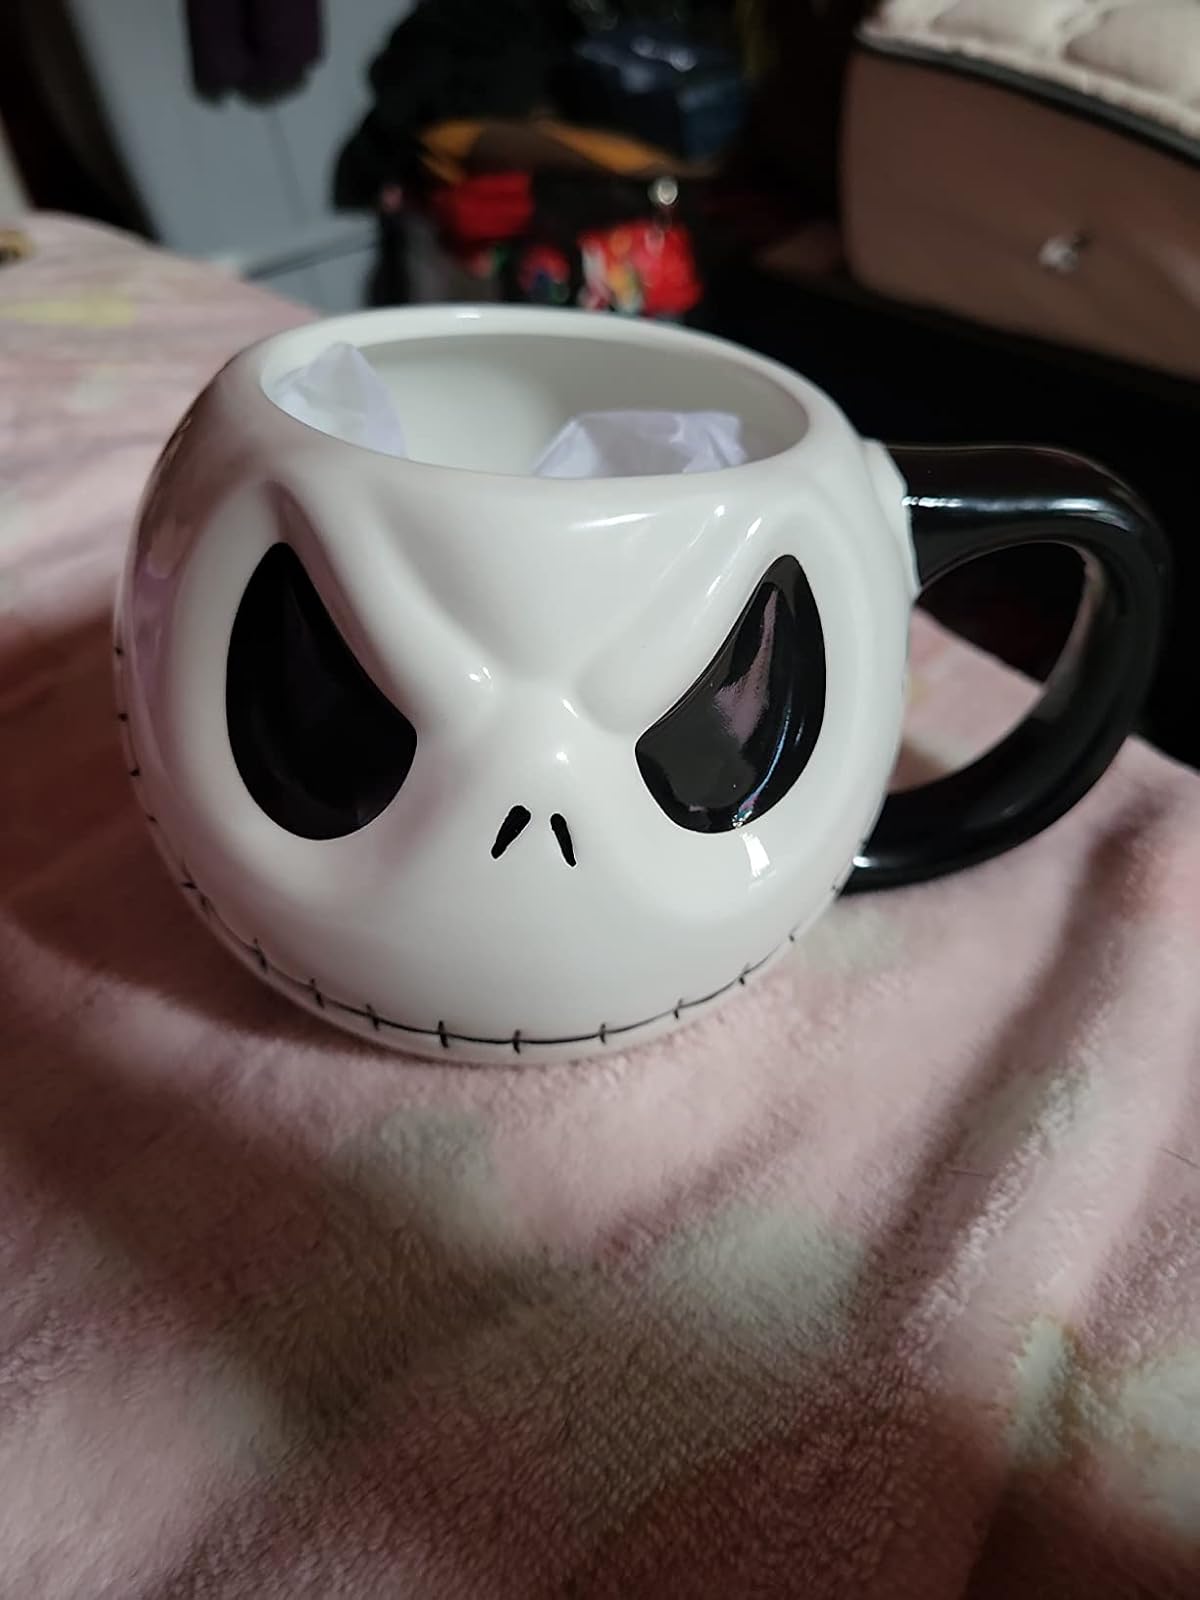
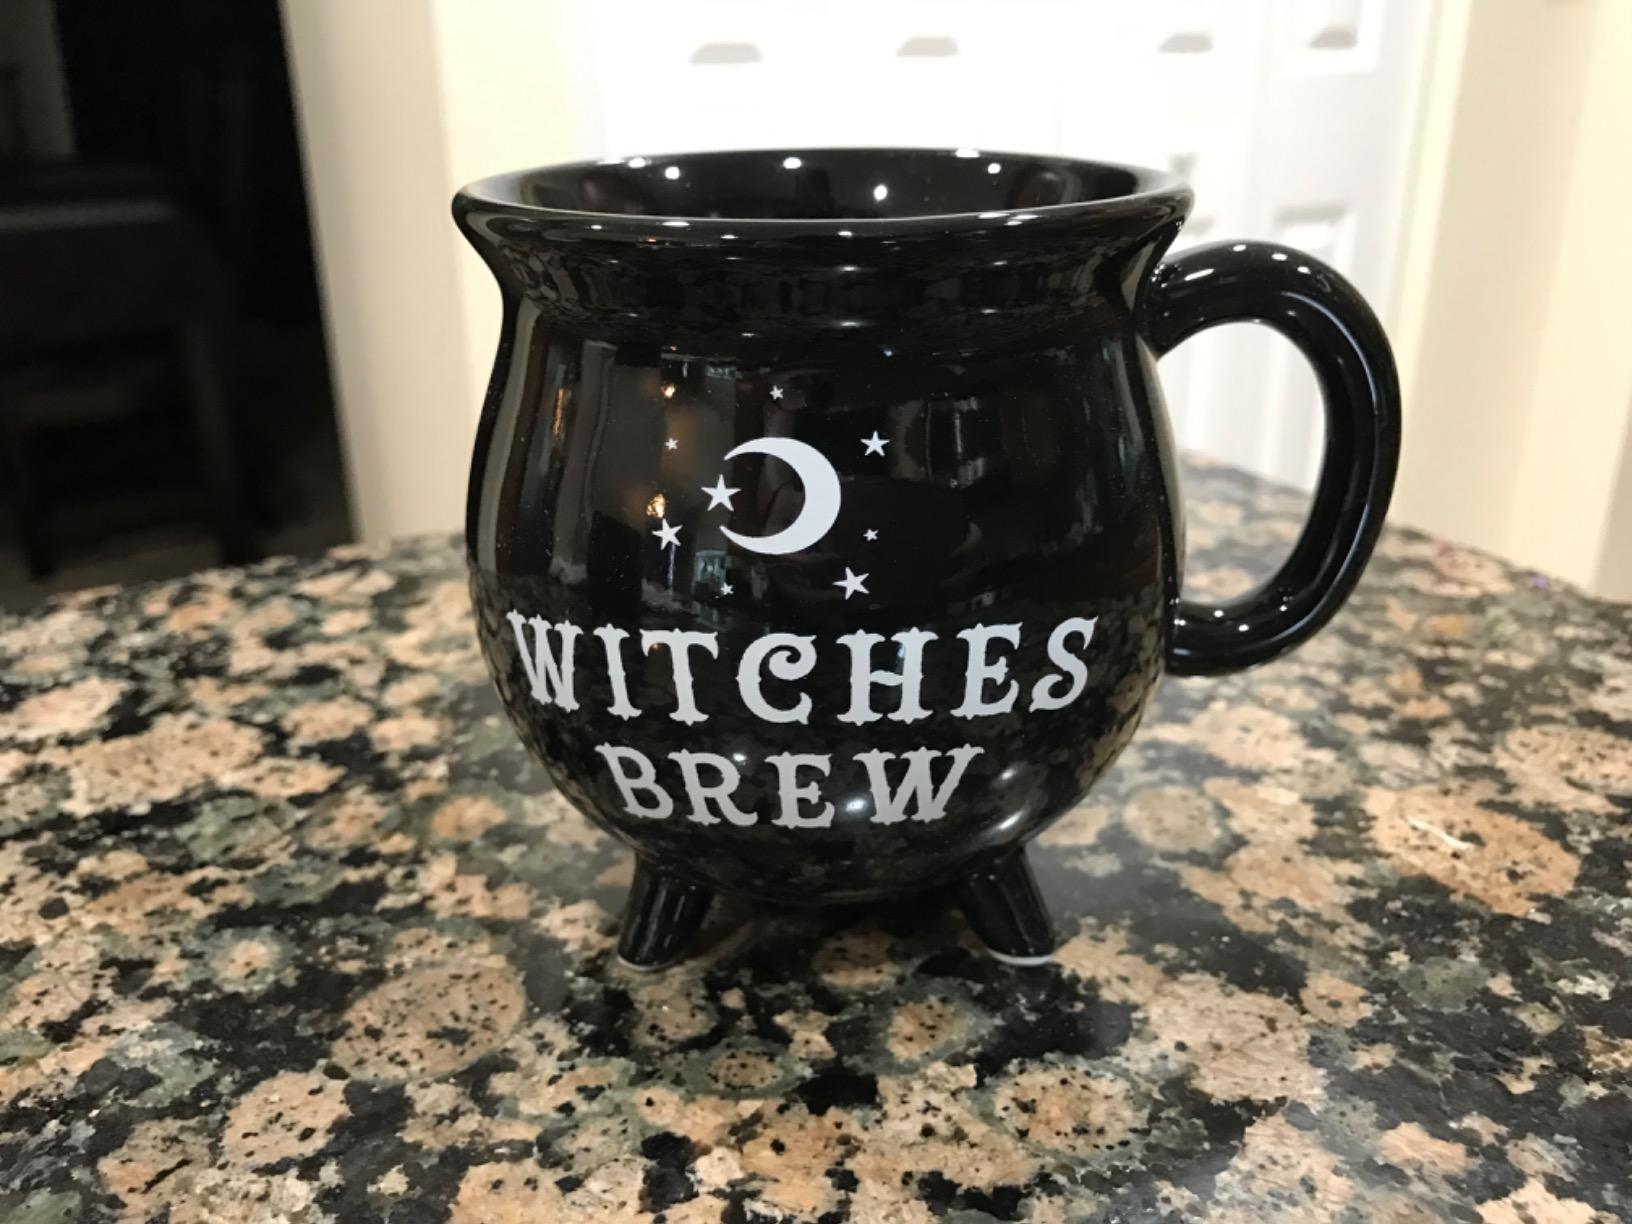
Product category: items_mug
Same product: no